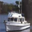
Label: ship